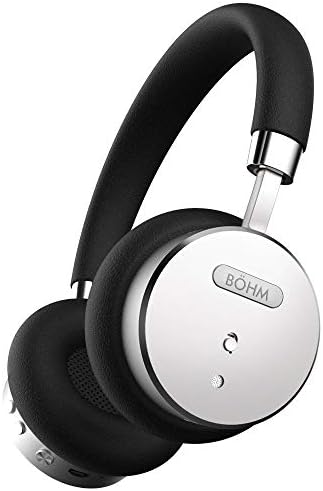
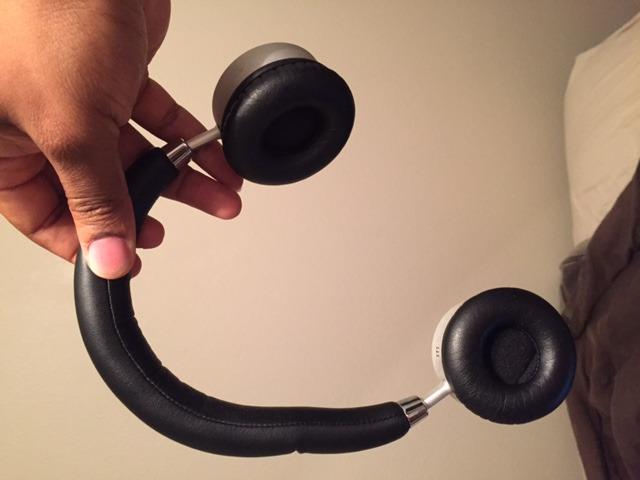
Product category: headphones
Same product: yes